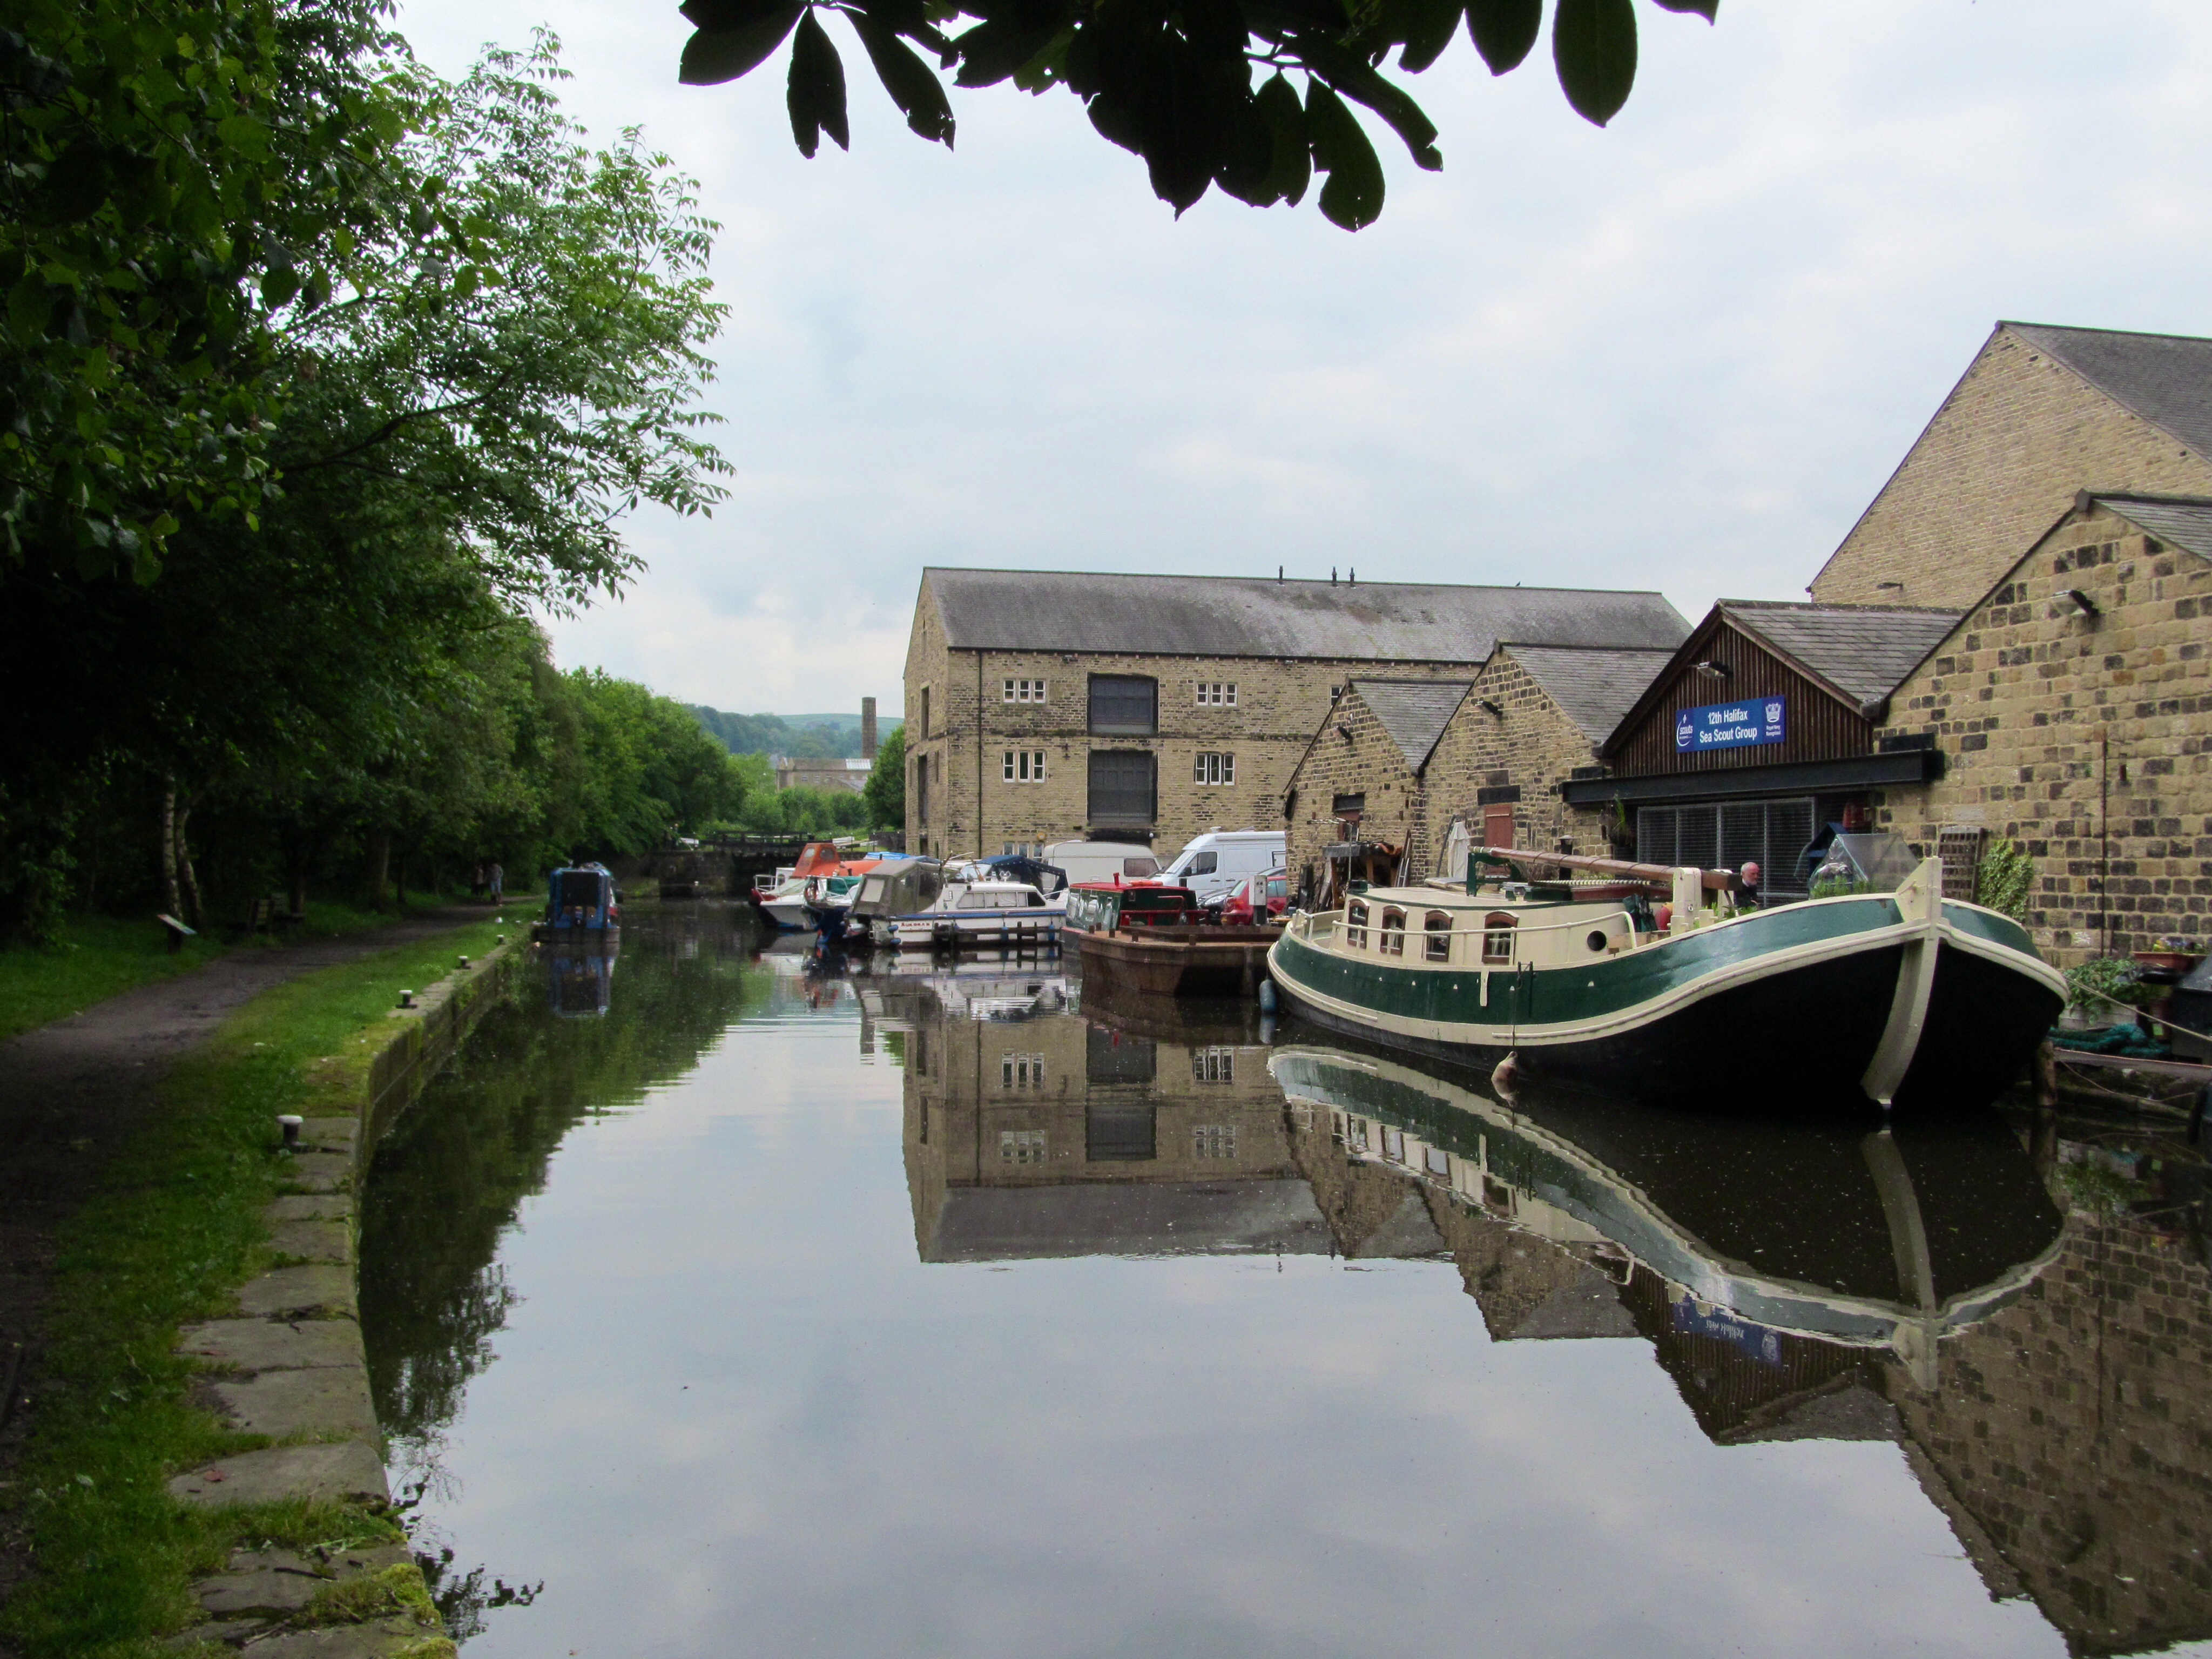
water, boat, river, canal, reflection, vehicle, waterway, body of water, alwaysontop, photomemories, beautifulasalways, whitegroup, pandaonflickr, happyvalley, landform, geographical feature